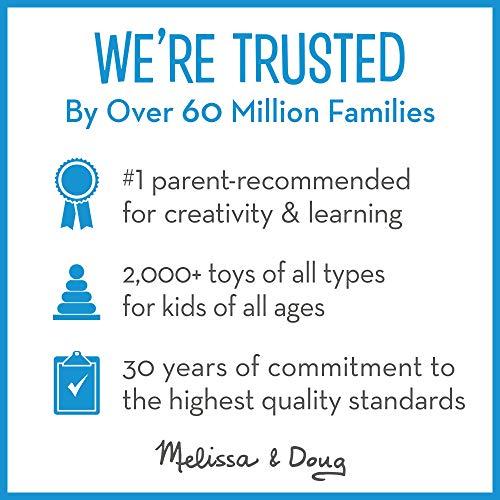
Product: Melissa & Doug Scratch Art Activity Kit - Sea Life (Great Gift for Girls and Boys - Best for 4, 5, 6, 7, 8 Year Olds and Up)
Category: Toys & Games | Arts & Crafts | Craft Kits
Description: Includes 2 silver holographic and 2 multicolor holographic Scratch Art boards, plus wooden stylus, stencil sheet, and instructions.
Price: $4.99
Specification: ProductDimensions:10x1.5x6.2inches|ItemWeight:2.4ounces|ShippingWeight:2.4ounces(Viewshippingratesandpolicies)|DomesticShipping:ItemcanbeshippedwithinU.S.|InternationalShipping:ThisitemcanbeshippedtoselectcountriesoutsideoftheU.S.LearnMore|ASIN:B001EVMYEO|Itemmodelnumber:5918|Manufacturerrecommendedage:4-15years